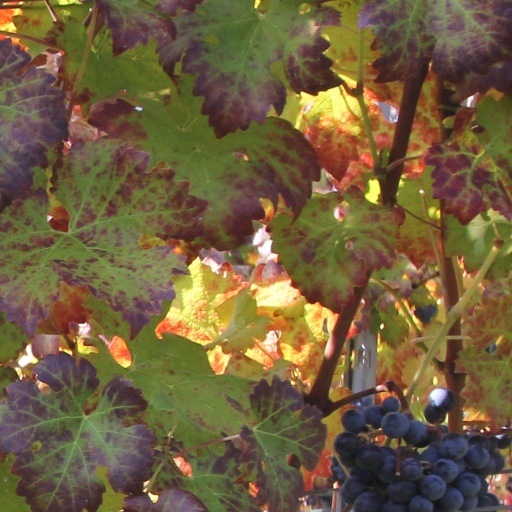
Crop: grape